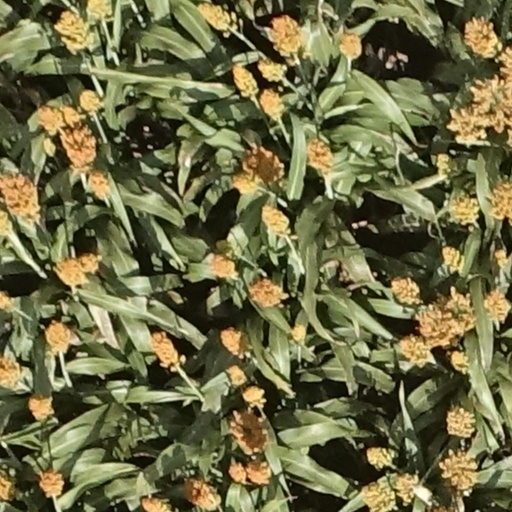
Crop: sorghum